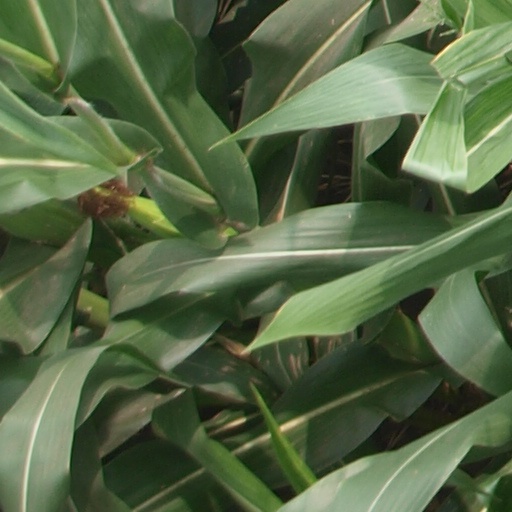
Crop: maize; corn